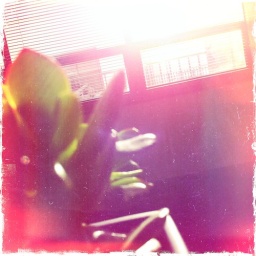
My succulent plant taking in the sunshine through my office window.